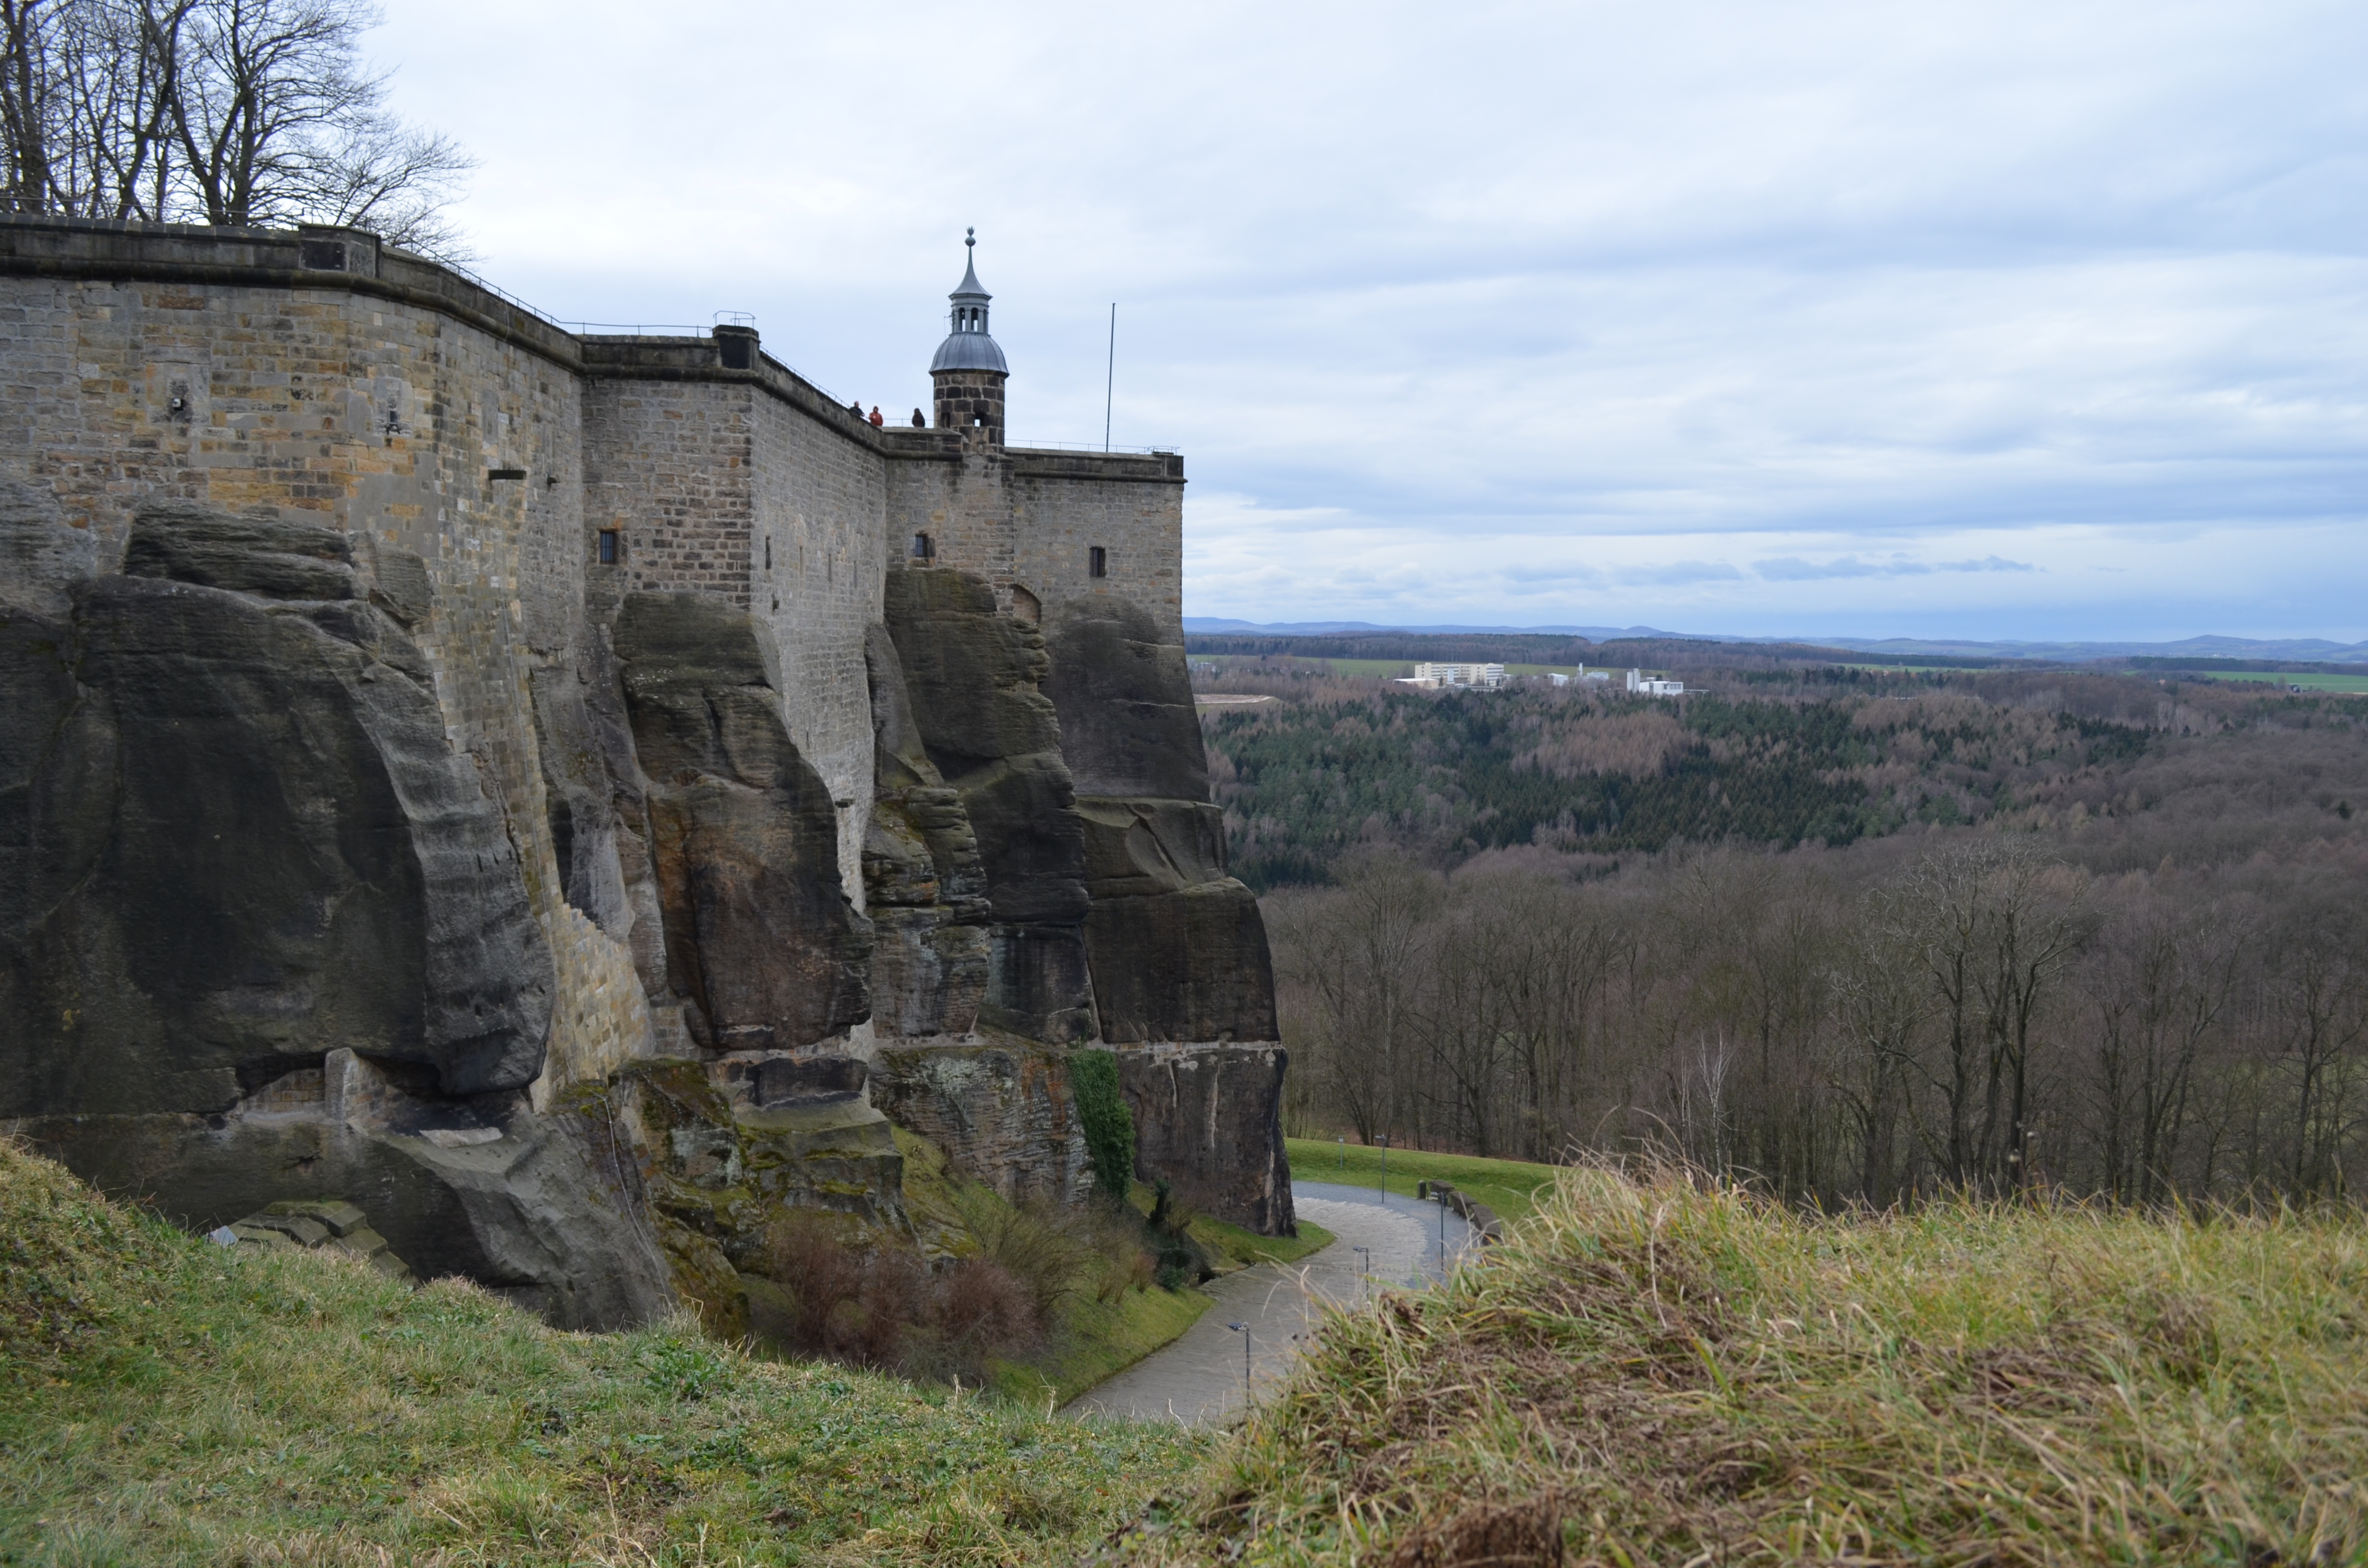
nature, building, chateau, cliff, castle, fortification, terrain, waterway, ruins, monastery, rural area, ancient history, fortress k nigstein, lnadschaft, 4 k